Sampan panjang

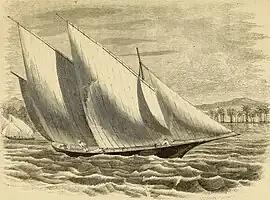
A Malay "perahu" near Singapore.

The first record of sampan panjangs comes from Singapore Chronicle for Thursday, 15 May 1834. It describes a rowing match between 4 Malay sampans and boats from three vessels lying in the roads, which as usual was won easily by the Malays.